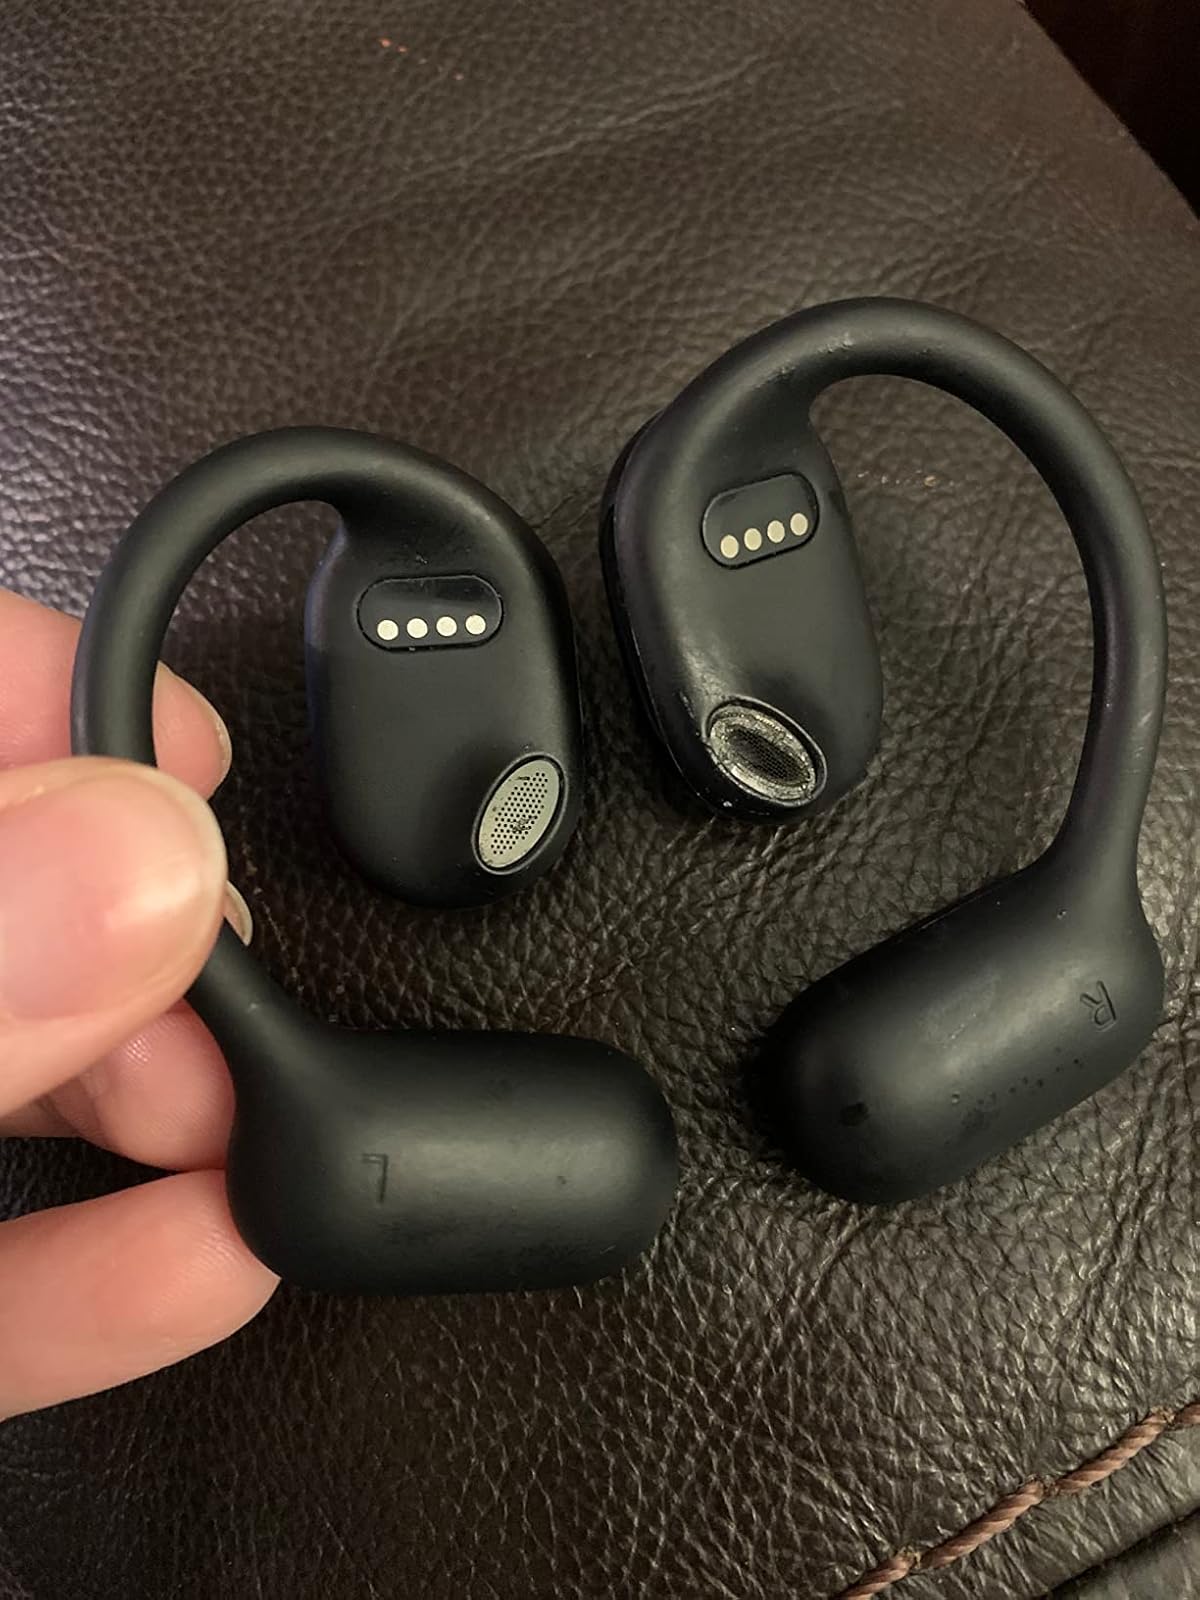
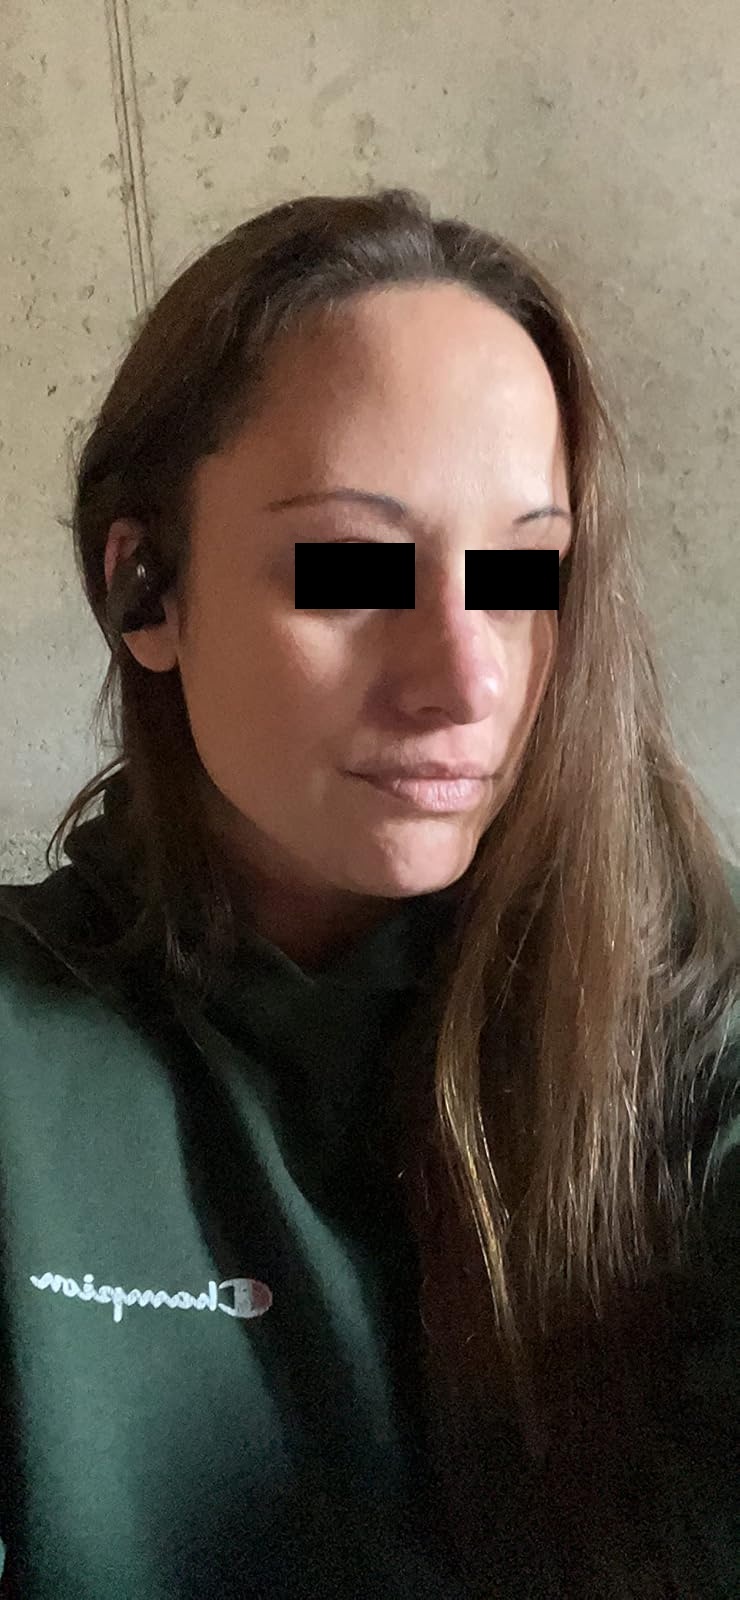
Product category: earbuds
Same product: no